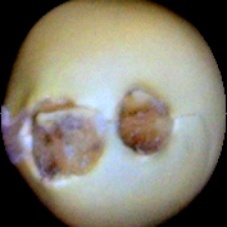
Label: Broken